La Carbonara

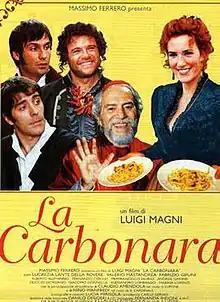

La Carbonara is a 2000 Italian period comedy-drama film written and directed by Luigi Magni.